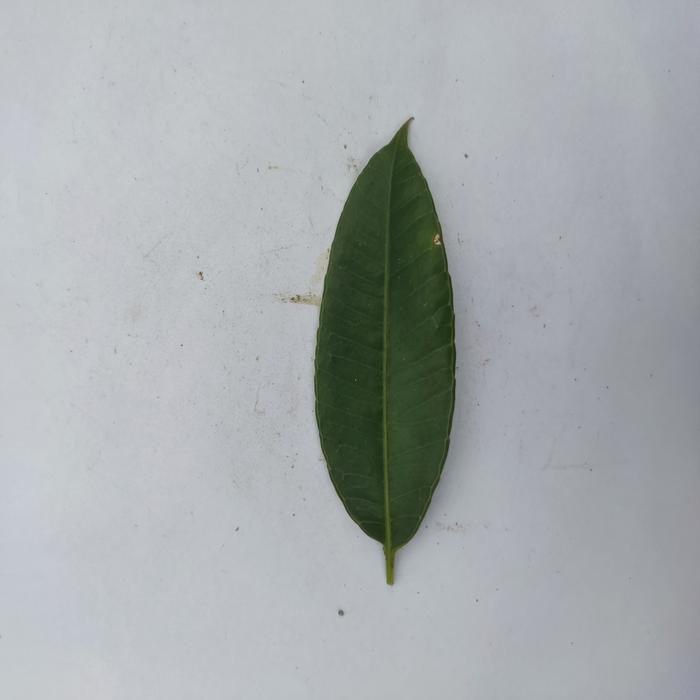
Crop: Hog Plum
Leaf condition: Heathy_Leaf